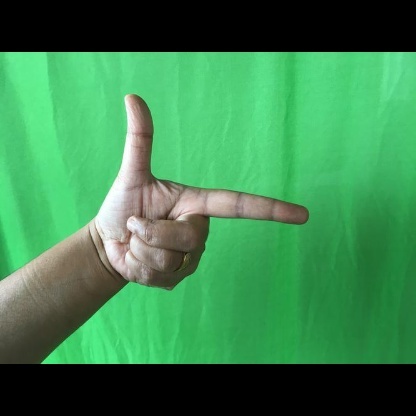
Mudra: Chandrakala